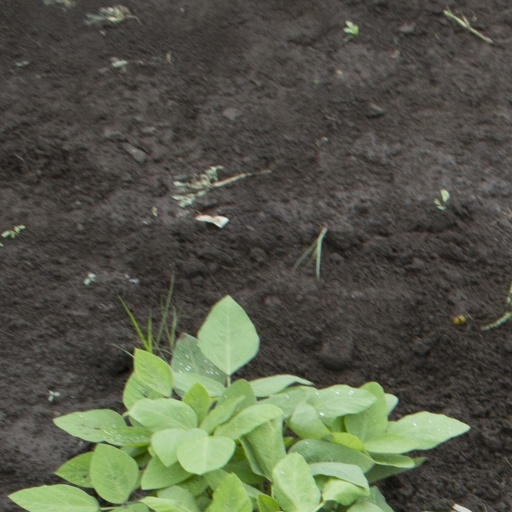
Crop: soybean